Graham Hill plane crash

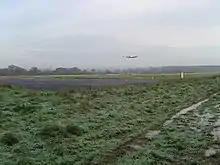
Elstree Aerodrome's runway looking East, 2005

The Piper Aztec took off from Marseille at 17:47. Contact was made with London Air Traffic Control Centre at 20:45 and a weather report for Elstree was obtained, giving a visibility of 2,000 metres and a cloud base of 300 ft AGL. At 21:19, the aircraft was passed to London Heathrow Approach and Hill was informed that visibility at Elstree was 1,000 metres. At 21:21, having descended to passing south of Lambourne VOR, Hill was informed that visibility at Elstree had decreased to 800 metres. The aircraft was subsequently cleared to descend to , below which any further descent was at the pilot's discretion.